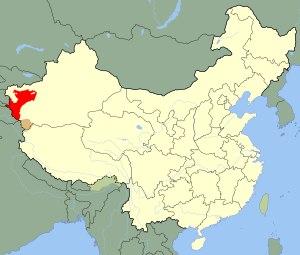
Les Ouïghours ou Ouïgours sont un peuple turcophone et à majorité musulman sunnite habitant la région autonome ouïghoure du Xinjiang en Chine et en Asie centrale. Ils représentaient une des cinquante-six nationalités reconnues officiellement par la République populaire de Chine. Ils sont apparentés aux Ouzbeks. Leur langue turque est l'ouïghour. Originaire d'une région située entre la Selenga et le lac Baïkal, ils fondent le Khaganat ouïghour, situé sur l'actuelle Mongolie, de culture turque de religion manichéenne qui est le berceau de leur civilisation. Alliés des chinois contre l'Empire du Tibet, leur khaganat est détruit au IXᵉ siècle par les Kirghiz, les obligeant à descendre plus au sud. Leur population est estimée autour de 25 millions de personnes en Asie Centrale, tandis-qu'ils sont estimés à 12 millions en Chine, par le gouvernement. D'après le Uyghur Human Right Project, basé à Washington, depuis 2014, des Ouïghours sont placés par le gouvernement chinois dans des camps d'internement
La Rébellion Kumul ou Rébellion Hami est une rébellion d'ouïghours Kumulik qui se liguèrent avec la clique des Ma du général Ma Zhongying pour renverser Jin Shuren, le seigneur de la guerre de la clique du Xinjiang.